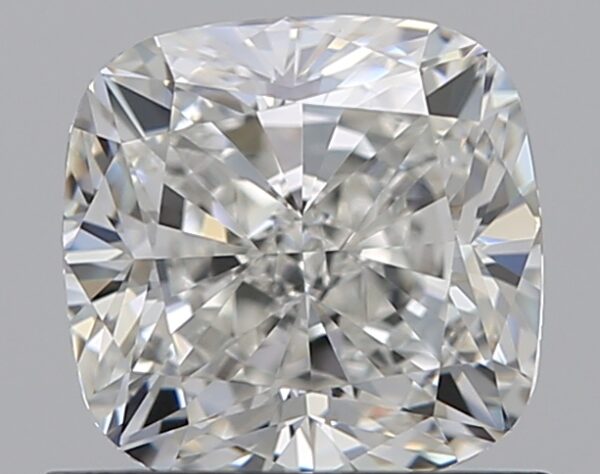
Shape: cushion
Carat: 1
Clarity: VVS2
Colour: H
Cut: VG
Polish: EX
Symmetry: VG
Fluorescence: N
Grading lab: GIA
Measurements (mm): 5.62 x 5.45 x 3.8